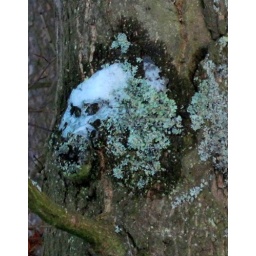
serene monkey in the tree